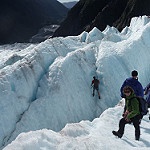
Scene: Outdoor